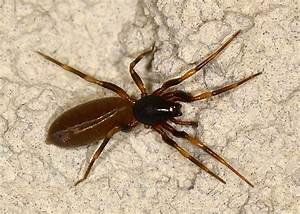
Label: ragno